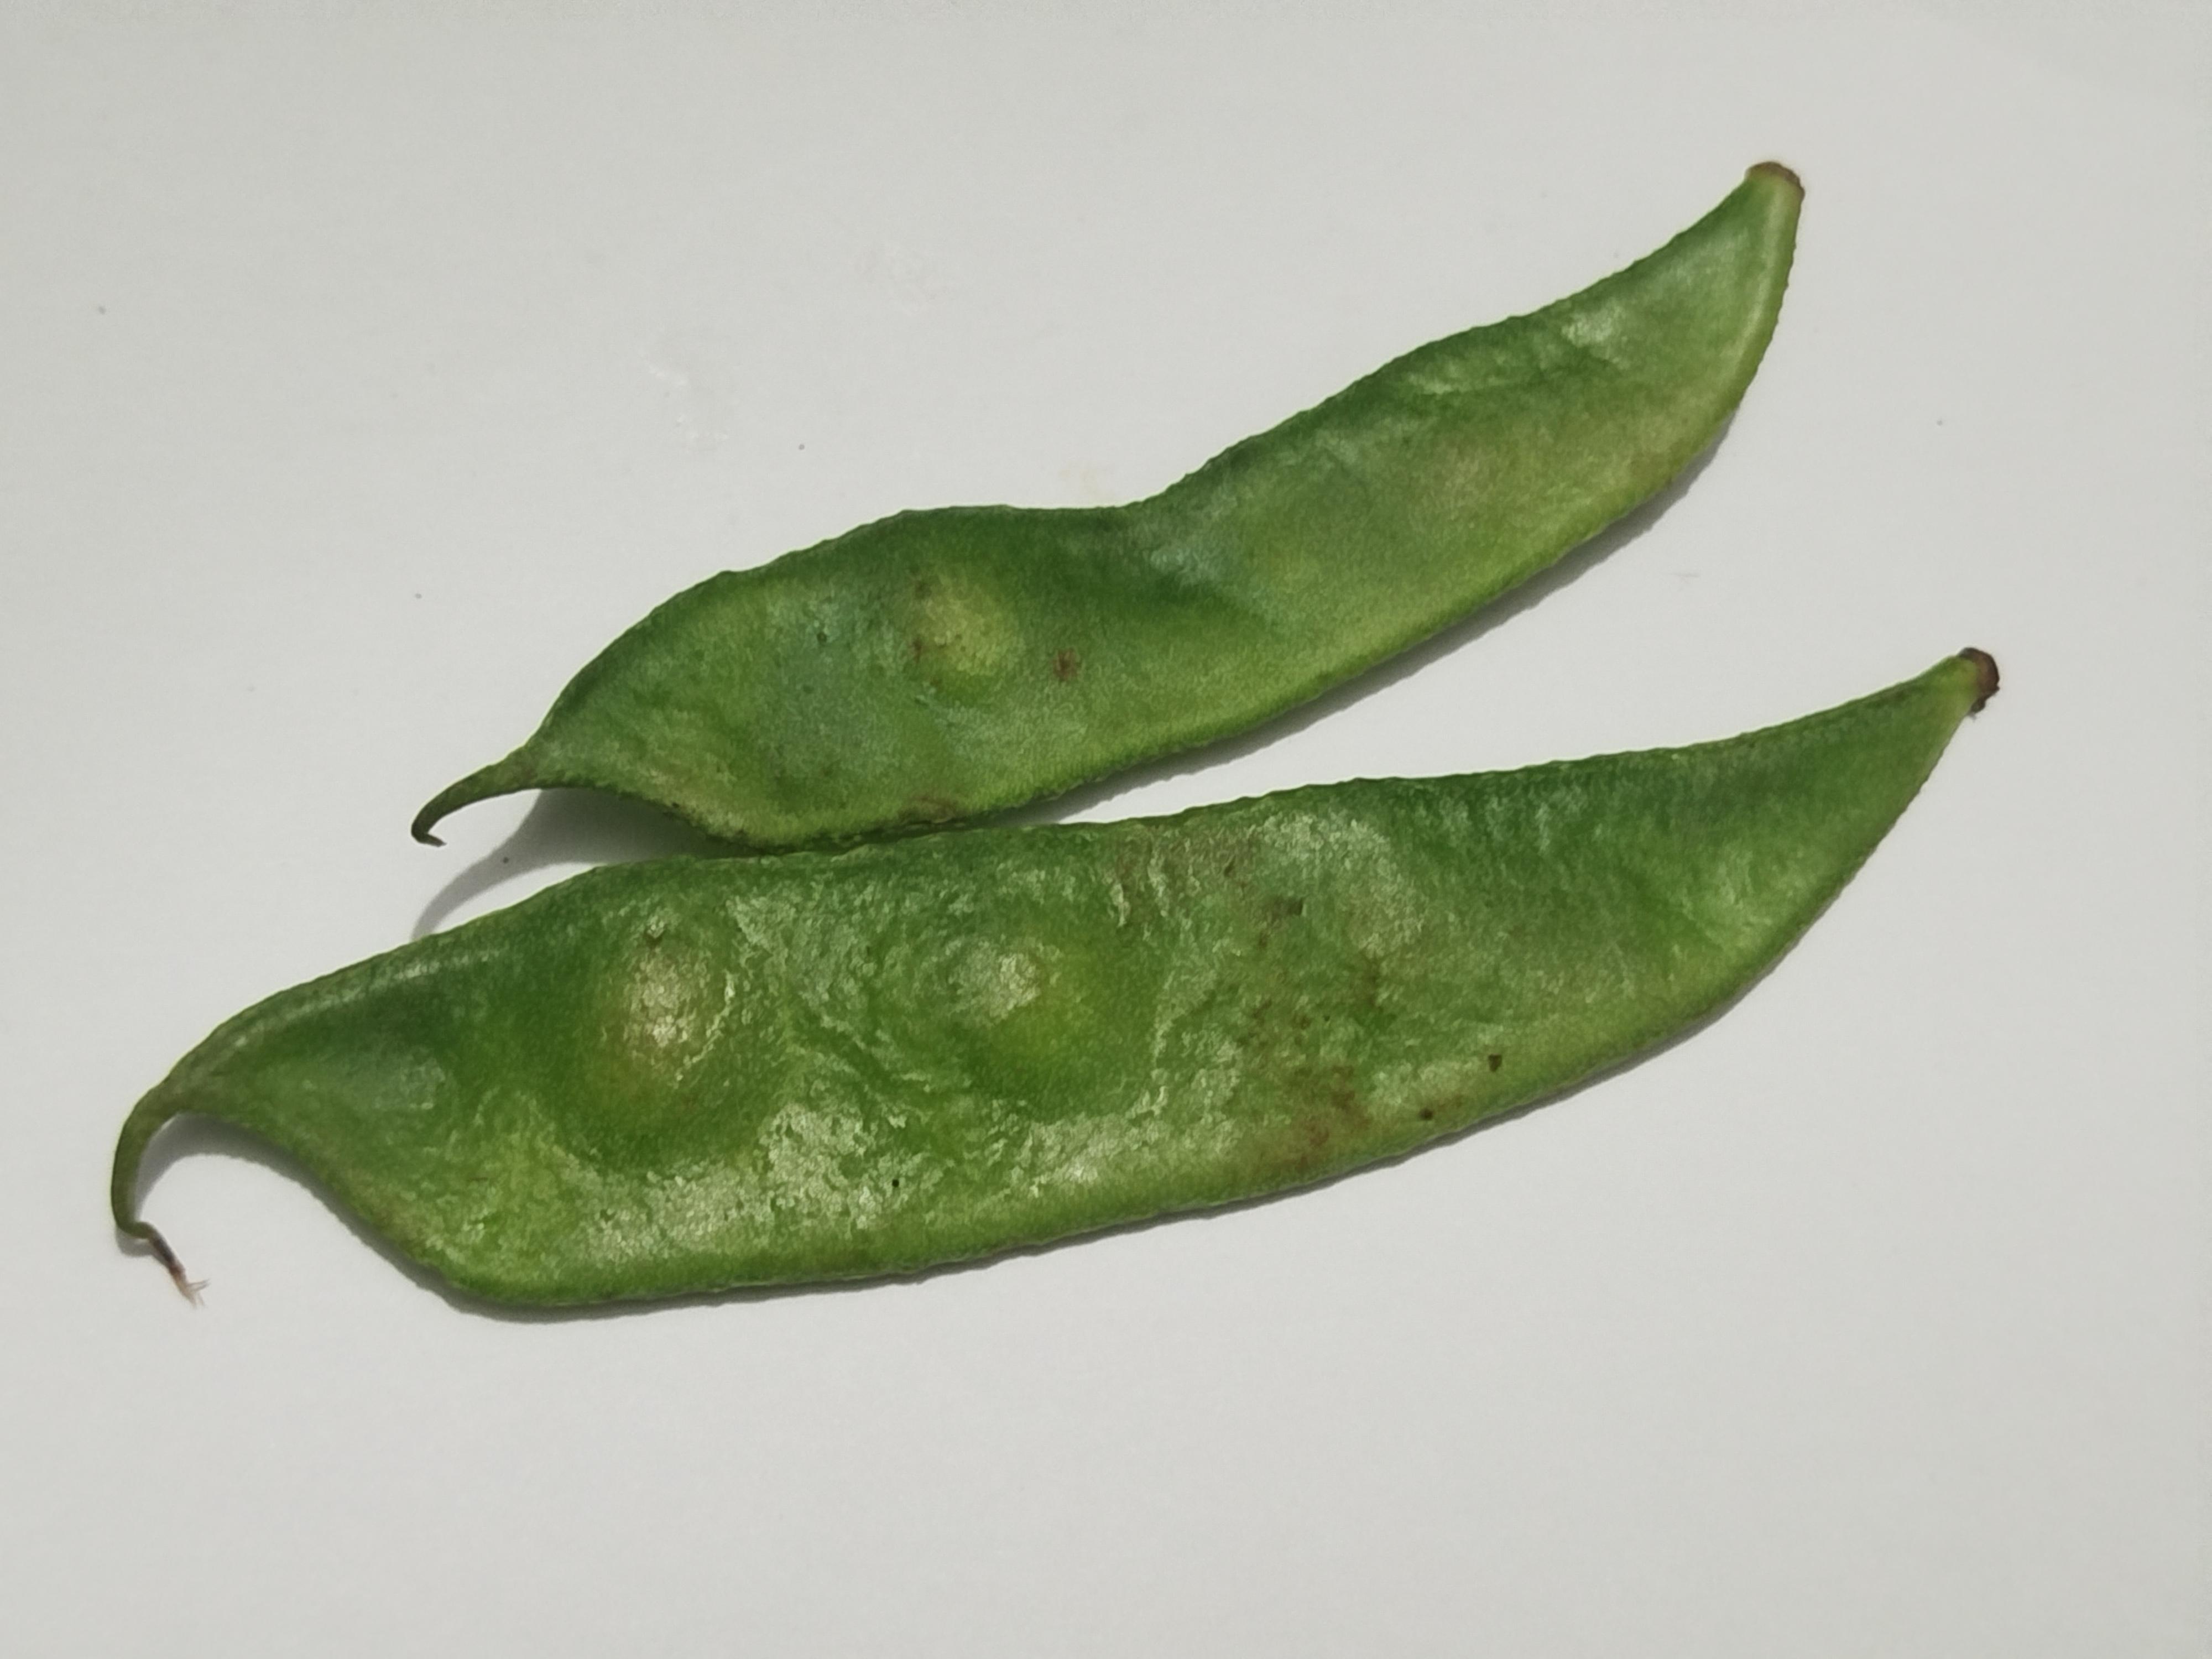
Label: Bean